Noddy Holder

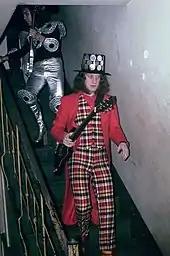
Holder in his stage gear, in 1973, with Dave Hill behind him

In 1966, drummer Don Powell persuaded Holder to join The N' Betweens, a group which already included guitarist Dave Hill and bass guitarist/ keyboard player/violinist/songwriter Jim Lea. Together they formed the band Ambrose Slade, eventually to become Slade, one of Britain's top-selling rock bands. Lea and Holder turned out to be the group's most successful song-writing partnership, composing almost all of the band's songs. The band clocked up 21 hit singles and released 15 albums with their original line-up.